Gammel Strand 42

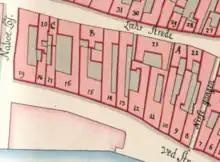
No. 12 seen on a detail from Christian Gedde's map of Strand Quarter, 1756.

The property was again listed as No. 12 in the new cadastre of 1756 and was then owned by Thomas Morville.